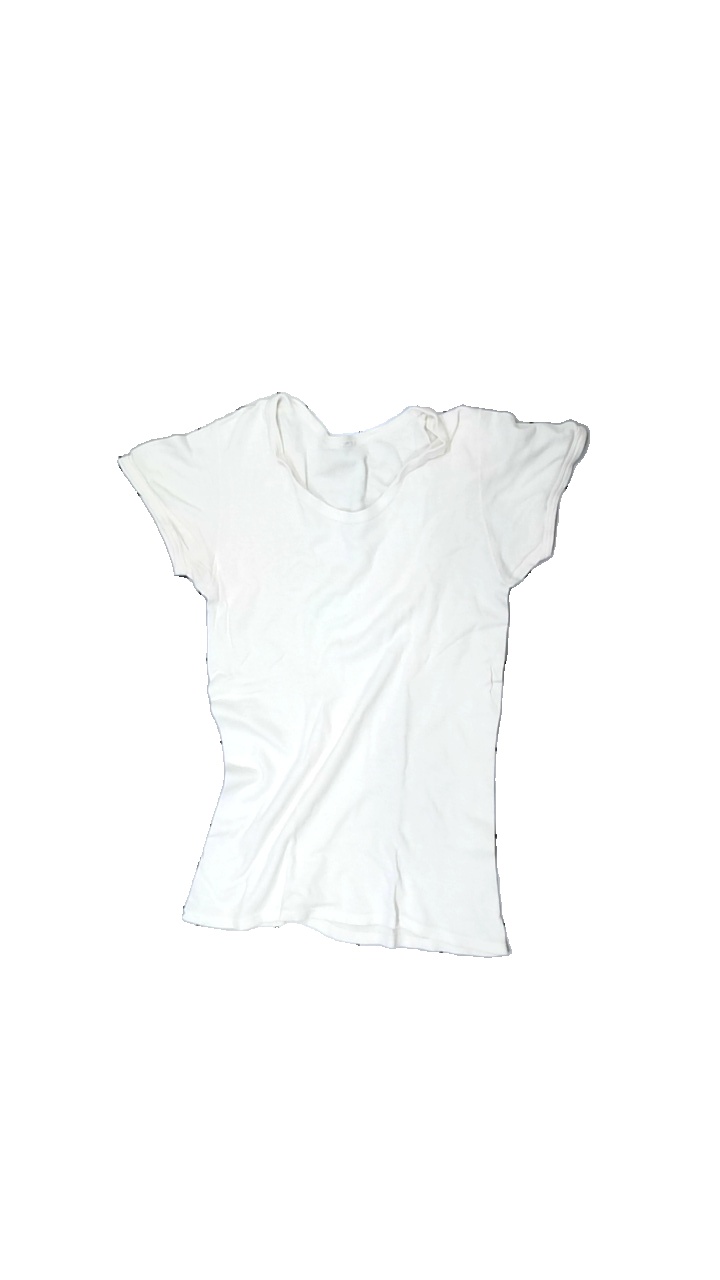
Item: T-shirt (Ladies)
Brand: Missing
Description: White t-shirt
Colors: White
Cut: Regular
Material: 100% Cotton
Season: All
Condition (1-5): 2
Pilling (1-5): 5
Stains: Minor
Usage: Recycle
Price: <50